United Nations Security Council Resolution 95

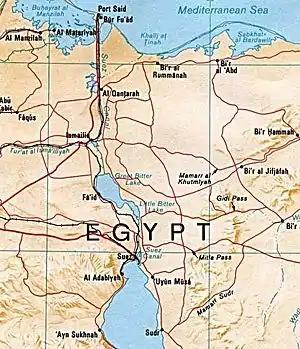
Map of the Suez Canal

United Nations Security Council Resolution 95, was adopted on September 1, 1951. After it reminded both sides in the Arab–Israeli conflict of recent promises and statements saying they would work for peace, the Council chastised Egypt for preventing ships bound for Israeli ports from travelling through the Suez Canal and called upon the Egyptian Government to immediately cease all interference with any shipping save that which was essential for safety. It was passed by 8 votes to none, with 3 abstentions by China, India and the Soviet Union. It was a rare resolution critical of the Arab states in the Arab–Israeli conflict, passed before the period that the Soviet Union invariably used its veto power against such resolutions.